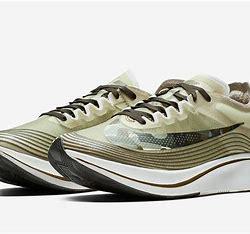
Brand: Nike
Model: Zoom Fly SP